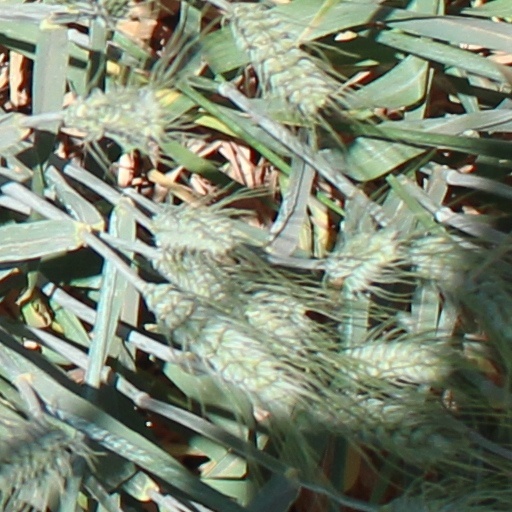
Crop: wheat